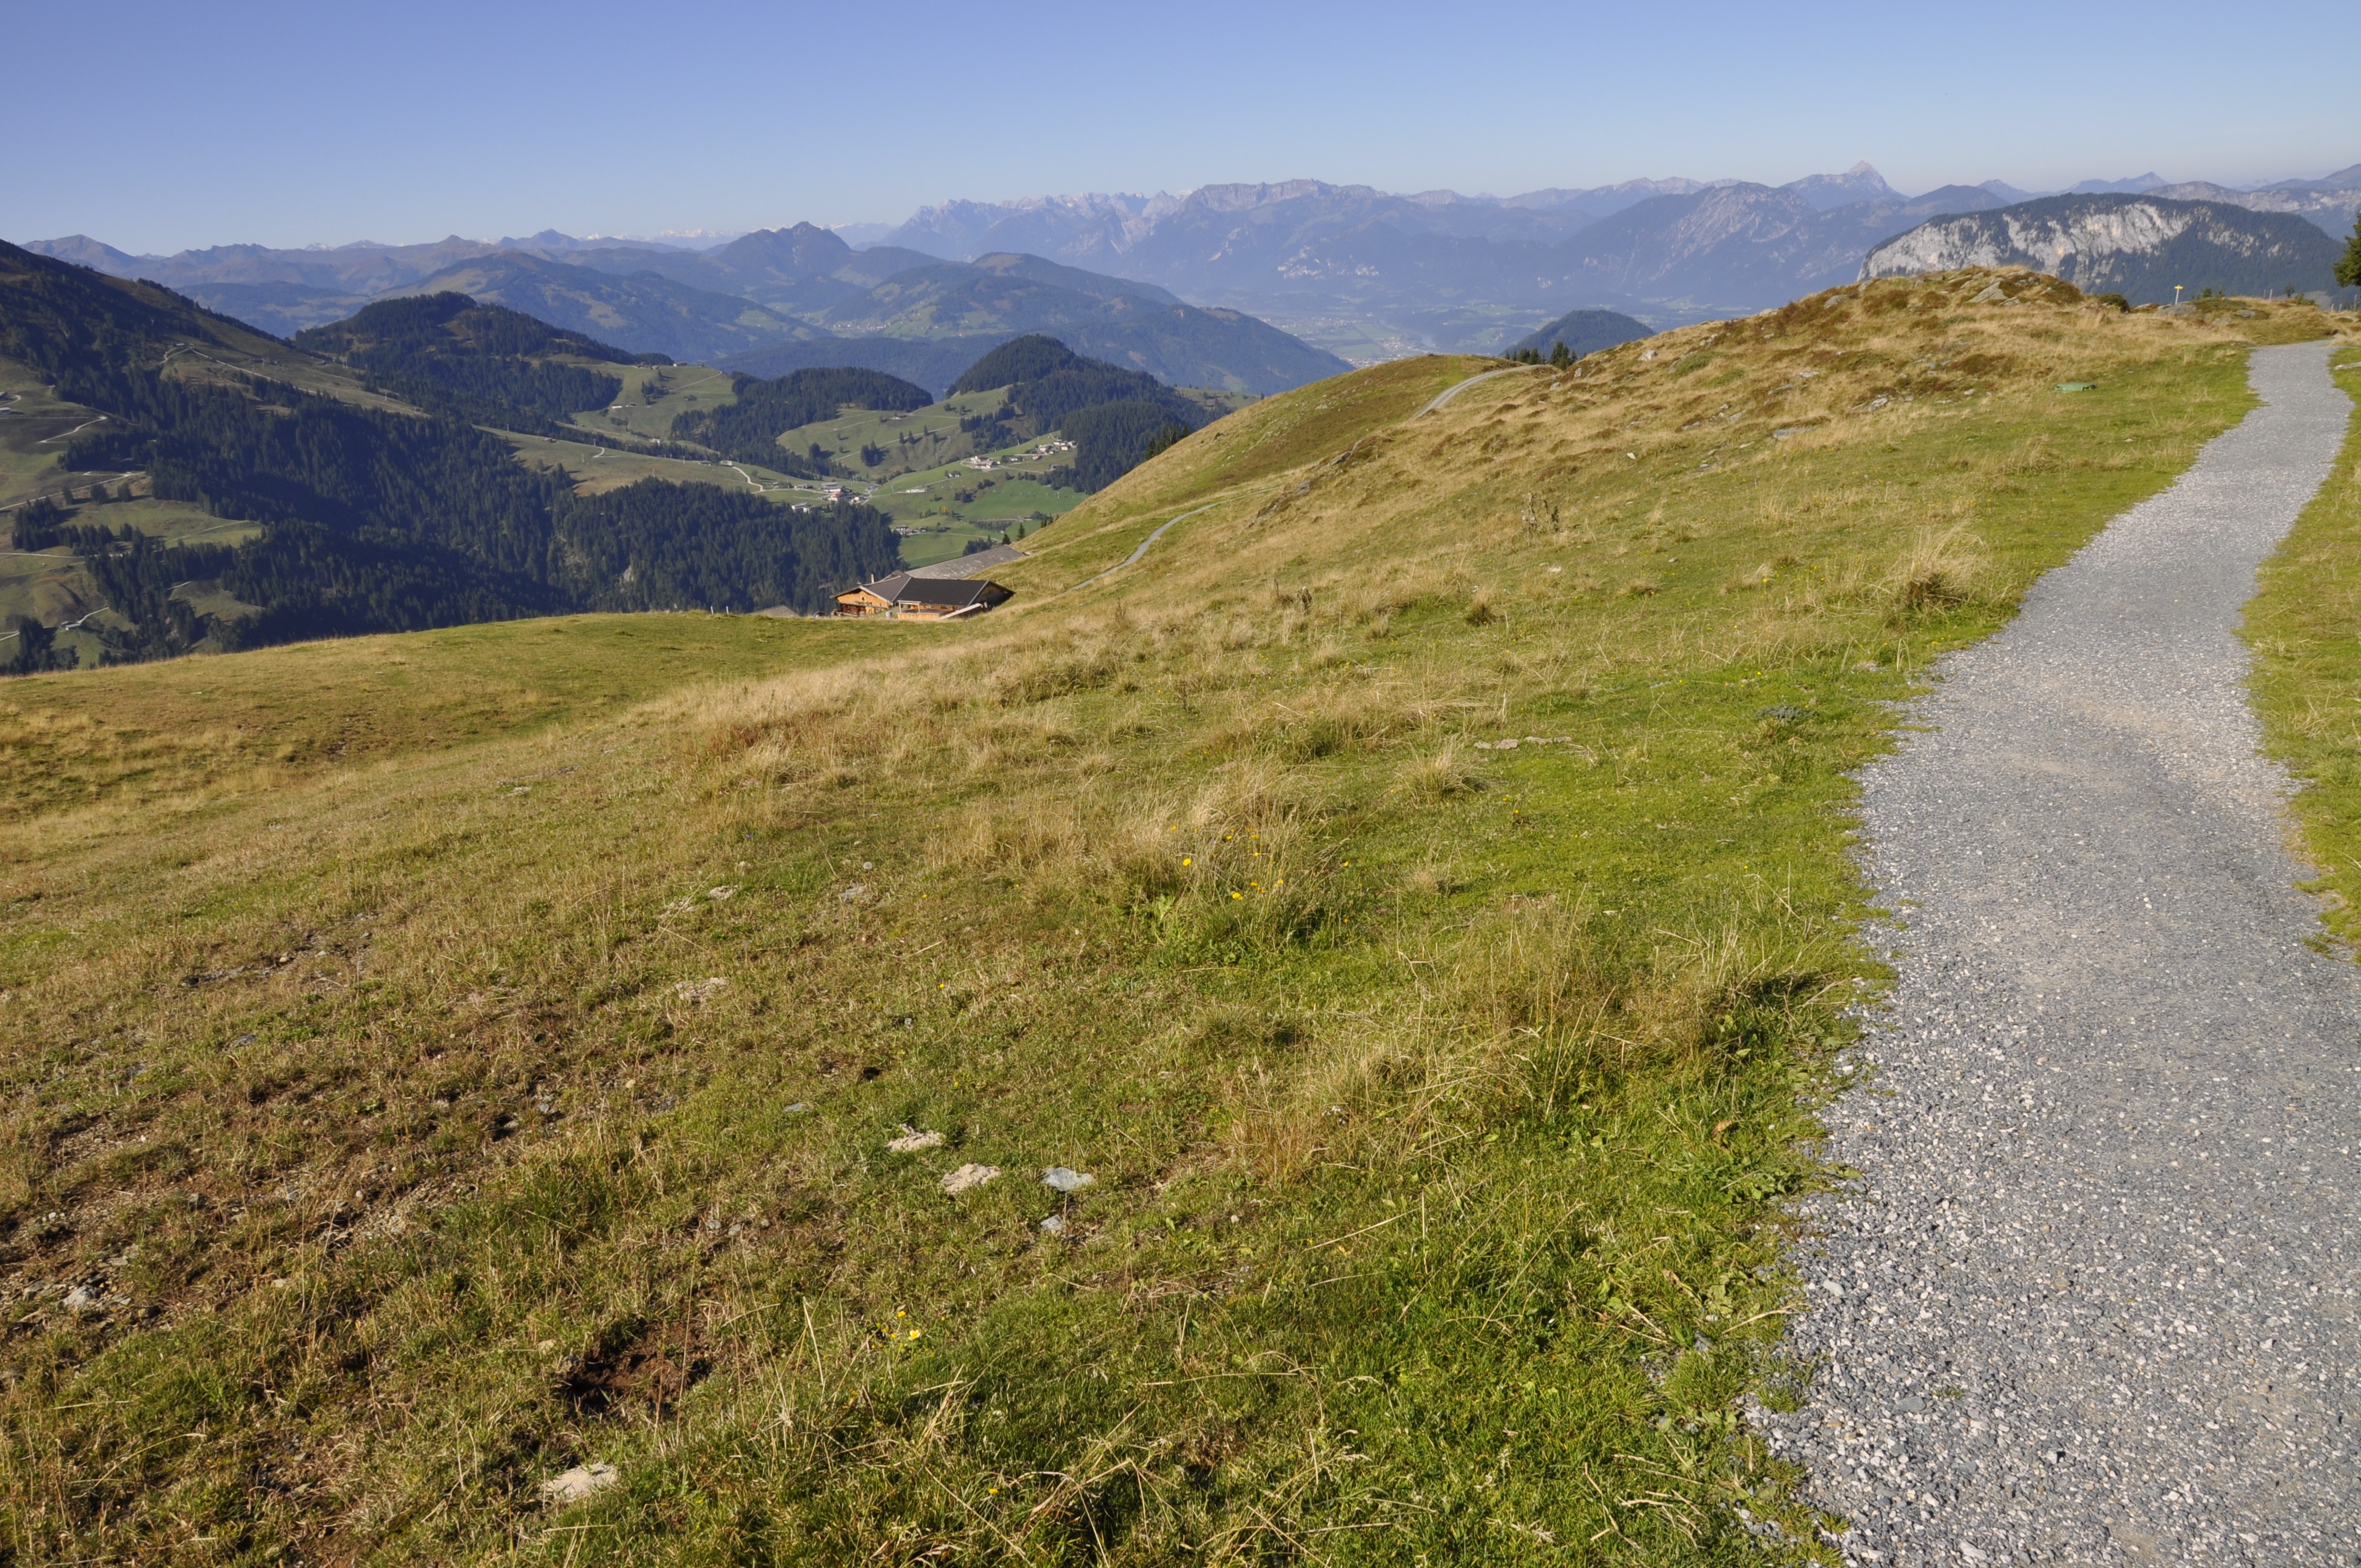
grass, wilderness, walking, mountain, road, trail, meadow, prairie, hill, view, valley, mountain range, hike, pasture, alpine, highland, terrain, ridge, plain, mountains, grassland, plateau, fell, loch, ecosystem, tundra, steppe, mountain nature, landform, mountain pass, geographical feature, mountainous landforms